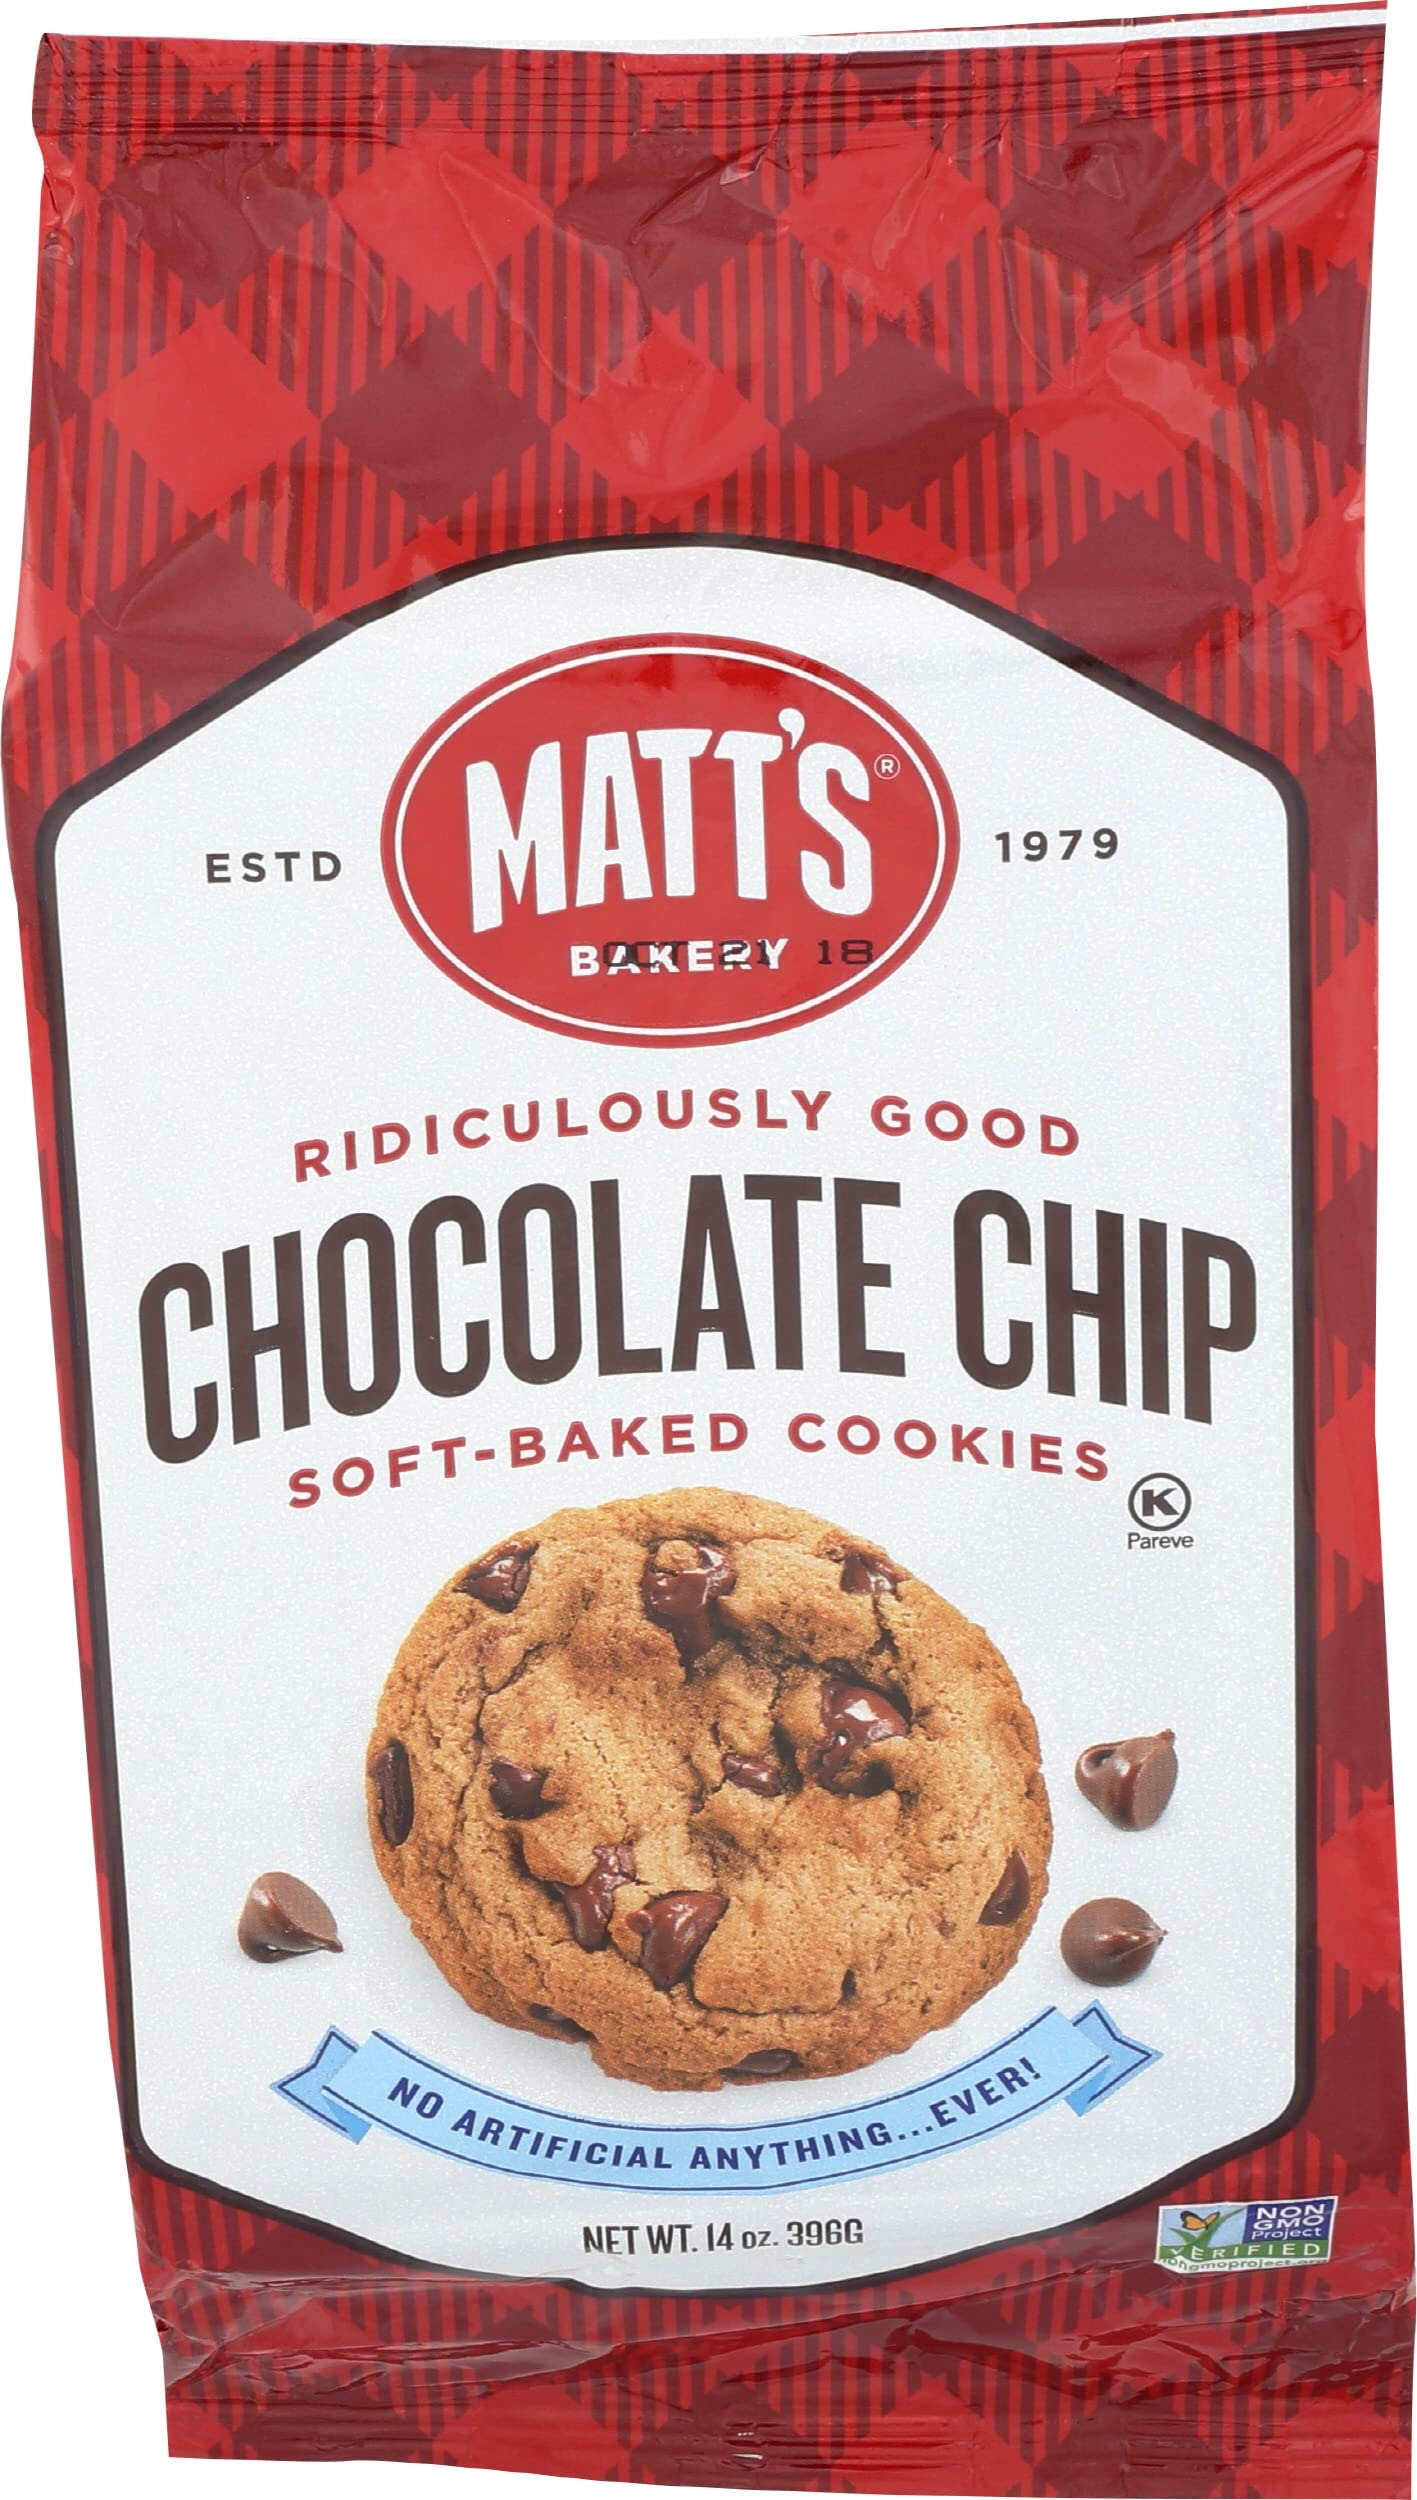
Item Name: Matts Cookies Chocolate Chip Cookies, 14 Oz
Bullet Point 1: Prepared in a dedicated Gluten-free allergy-friendly facility
Bullet Point 2: The package dimension of the product is 7.8cmL x 14cmW x 25.3cmH
Bullet Point 3: The package weight of the product is 1.1 pounds
Value: 14.0
Unit: Ounce

Price: 4.52